Kharkov Governorate

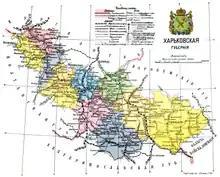
Kharkov Governorate administrative divisions in 1913

In 1835, Sloboda Ukraine Governorate was renamed to Kharkov Governorate. It consisted of eleven uyezds. In the same year, the Kharkov Governorate was incorporated to the Little Russian Governor-General. The Governor-residence General was originally in Poltava but has been in Kharkov since 1837. By 1856, the governorate had grown to 13 counties, and the final administrative division had been established. Kharkov was the seat of the Orthodox Kharkov Diocese and the Kharkov Educational District, as well as the judicial authority for the governorates of Kharkov, Kursk, Voronezh, Oryol, Yekaterinoslav, and Tambov, and the Kharkov Military District administration from 1864 to 1888. The governorate's territory was excluded from the Pale of Settlement. Nevertheless, Jews were permitted to visit Kharkov during the fairs.